Doncaster Business School

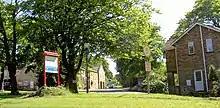
Entrance to the college grounds in High Melton

The school is situated in High Melton within the University Centre (validated by the University of Hull and the University of Wales). Site facilities include a nine-hole golf course, learning resource centre and restaurant. High Melton is a small village, dominated by its church and nearby Hall. From the late seventeenth century, the Hall was owned by the Fountayne family and its descendants, the Wilson family, which changed its name to Montagu following an inheritance. The family were major landowners. In 1883, Andrew Montagu was the owner of over of land in five counties. The Hall is now one of the main buildings on the High Melton campus.